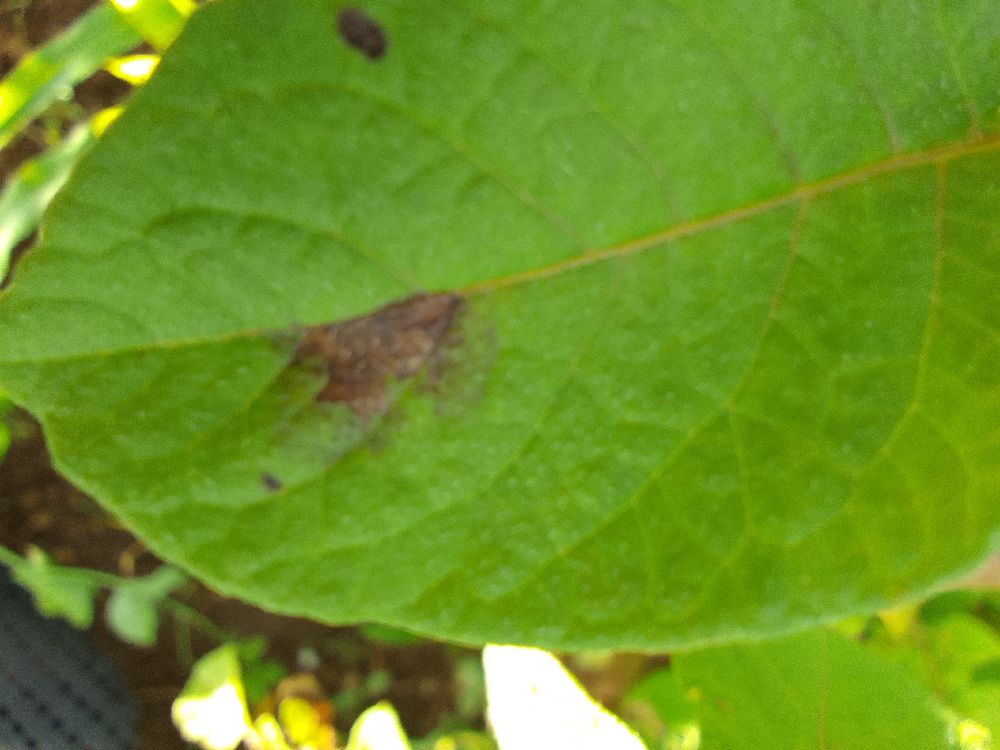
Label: Late blight